Zapotec peoples

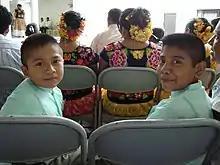

The Zapotec (Valley Zapotec: ) are an Indigenous people of Mexico. Their population is primarily concentrated in the southern state of Oaxaca, but Zapotec communities also exist in neighboring states. The present-day population is estimated at 400,000 to 650,000, many of whom are monolingual in one of the Native Zapotec languages and dialects.